Graham Harman

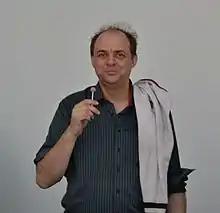
Graham Harman

Graham Harman (born May 9, 1968) is an American philosopher. He is Distinguished Professor of Philosophy at the Southern California Institute of Architecture in Los Angeles. His work on the metaphysics of objects led to the development of object-oriented ontology. He is a central figure in the speculative realism trend in contemporary philosophy.